Premio Lo Nuestro 1994

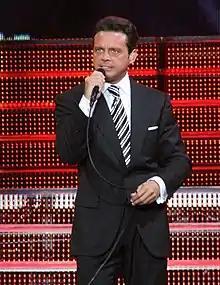
Mexican performer Luis Miguel "(pictured in 2009)", won the Lo Nuestro for Pop Album and Pop Male Artist of 1994

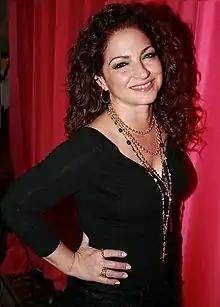
Cuban-American performer Gloria Estefan "(pictured in 2009)", three-time winner in 1994

Winners were announced before the live audience during the ceremony. Mexican singer Luis Miguel was the most nominated performer, with five nominations, including Pop Album ("Aries"), Male Artist, Pop Song ("Ayer" and "Hasta Que Me Olvides"), and Video of the Year ("Ayer"). Miguel was awarded in the first two categories, with fellow Mexican singer Cristian Castro winning for Pop Song for the single "Nunca Voy a Olvidarte", and Spanish singer Rosario Flores receiving the accolade for Video of the Year for "Sabor, Sabor". All the songs nominated for Pop Song of the Year, Miguel's "Ayer" and "Hasta Que Me Olvides", "Con Los Años Que Me Quedan" by Gloria Estefan, "Muchacha Triste" by Los Fantasmas del Caribe, and Castro's "Nunca Voy a Olvidarte", reached number-one at the "Billboard" Top Latin Songs chart. Tejano band La Mafia dominated the Regional Mexican field winning all their nominations, including Album of the Year ("Ahora y Siempre"), Regional Mexican Song ("Me Estoy Enamorando") and Group of the Year. "Mi Tierra" by Cuban-American singer Gloria Estefan was named Tropical/Salsa Album of the Year, and Estefan received the Female Artist Pop and Tropical/Salsa Artist awards. Estefan's husband, record producer Emilio Estefan earned the Excellence Award.